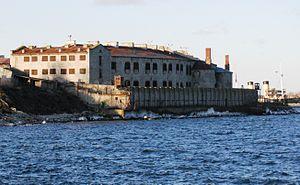
L'arrondissement de Tallinn-Nord est l'un des huit arrondissements de Tallinn.
Kalamaja est un quartier de Tallinn-Nord à Tallinn en Estonie.